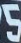
Number: 5